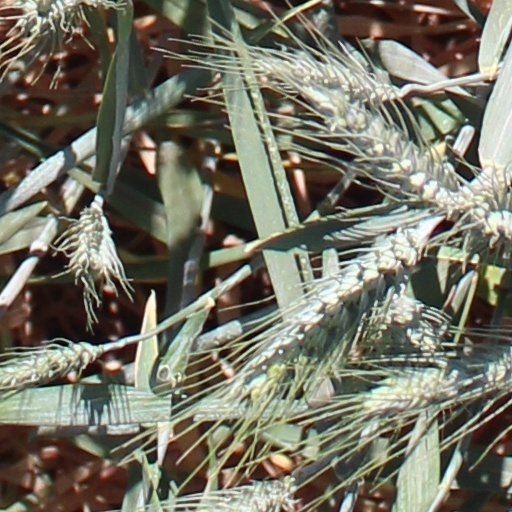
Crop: wheat